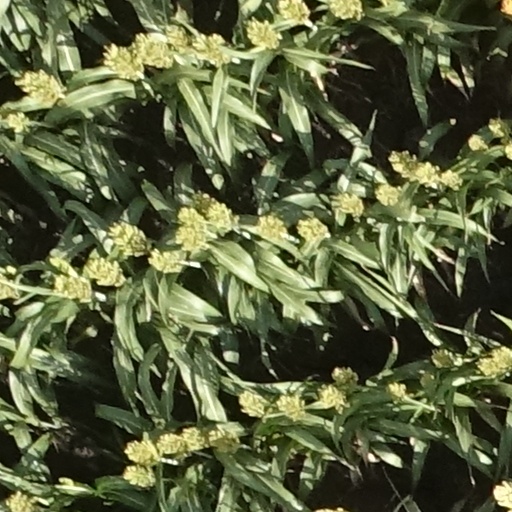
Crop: sorghum